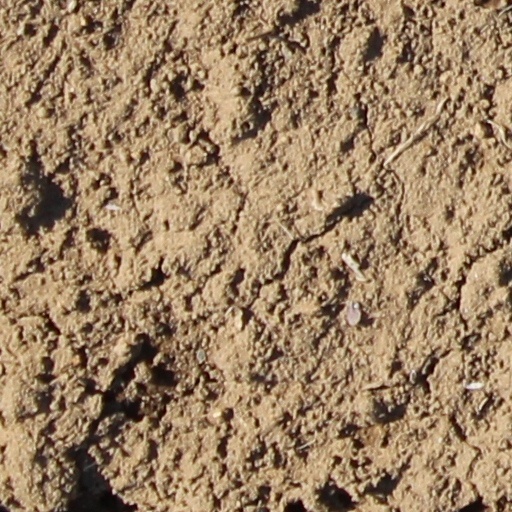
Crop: wheat